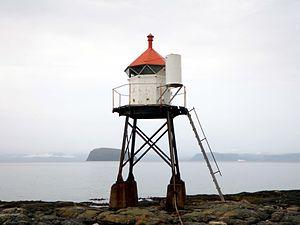
Le phare de Fuglenes est un feu côtier situé dans la commune de Hammerfest, dans le comté de Phare de Troms og Finnmark.